Aleph (pianist)

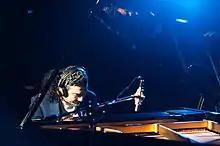
Aleph at the Musigrama Estudios Madrid

Fady Abi Saad (born June 7, 1980), better known by his stage name Aleph, is a Lebanese pianist, composer, arranger and entrepreneur. He is the owner and Art Director of 8ͤ Art Entertainment.